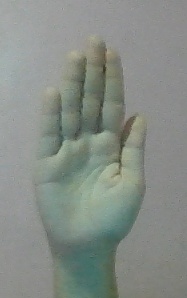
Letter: seen